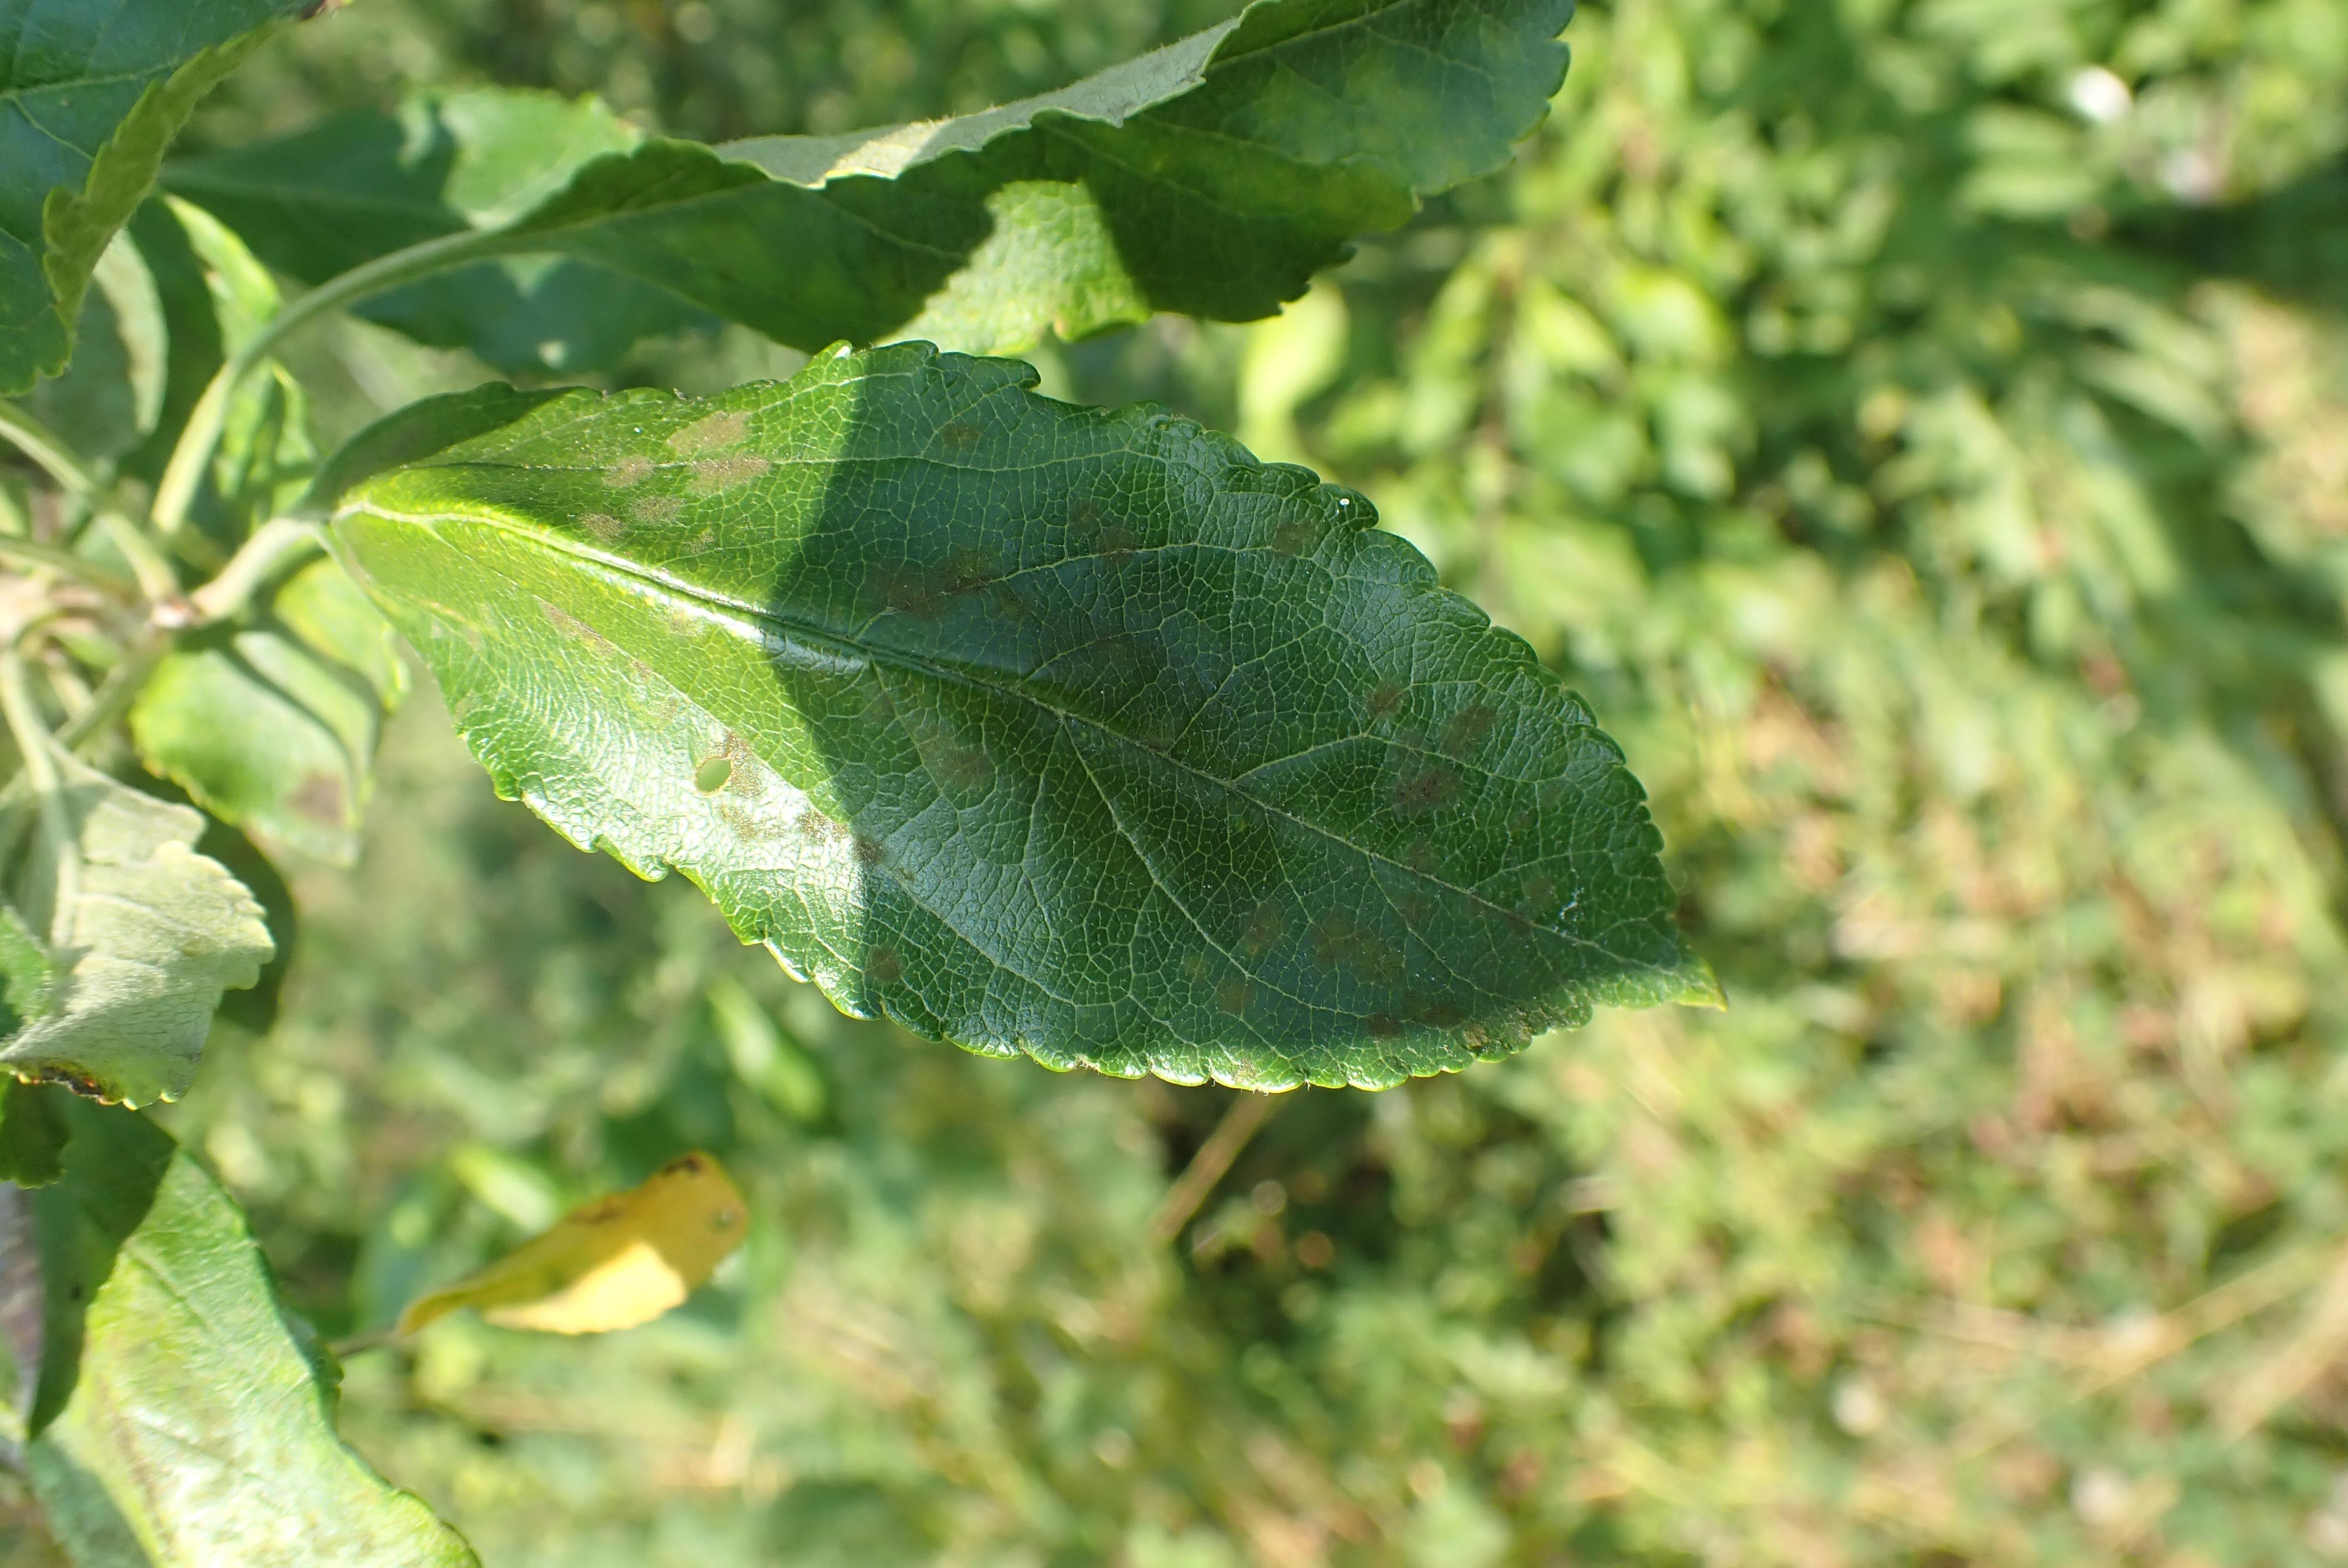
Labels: scab